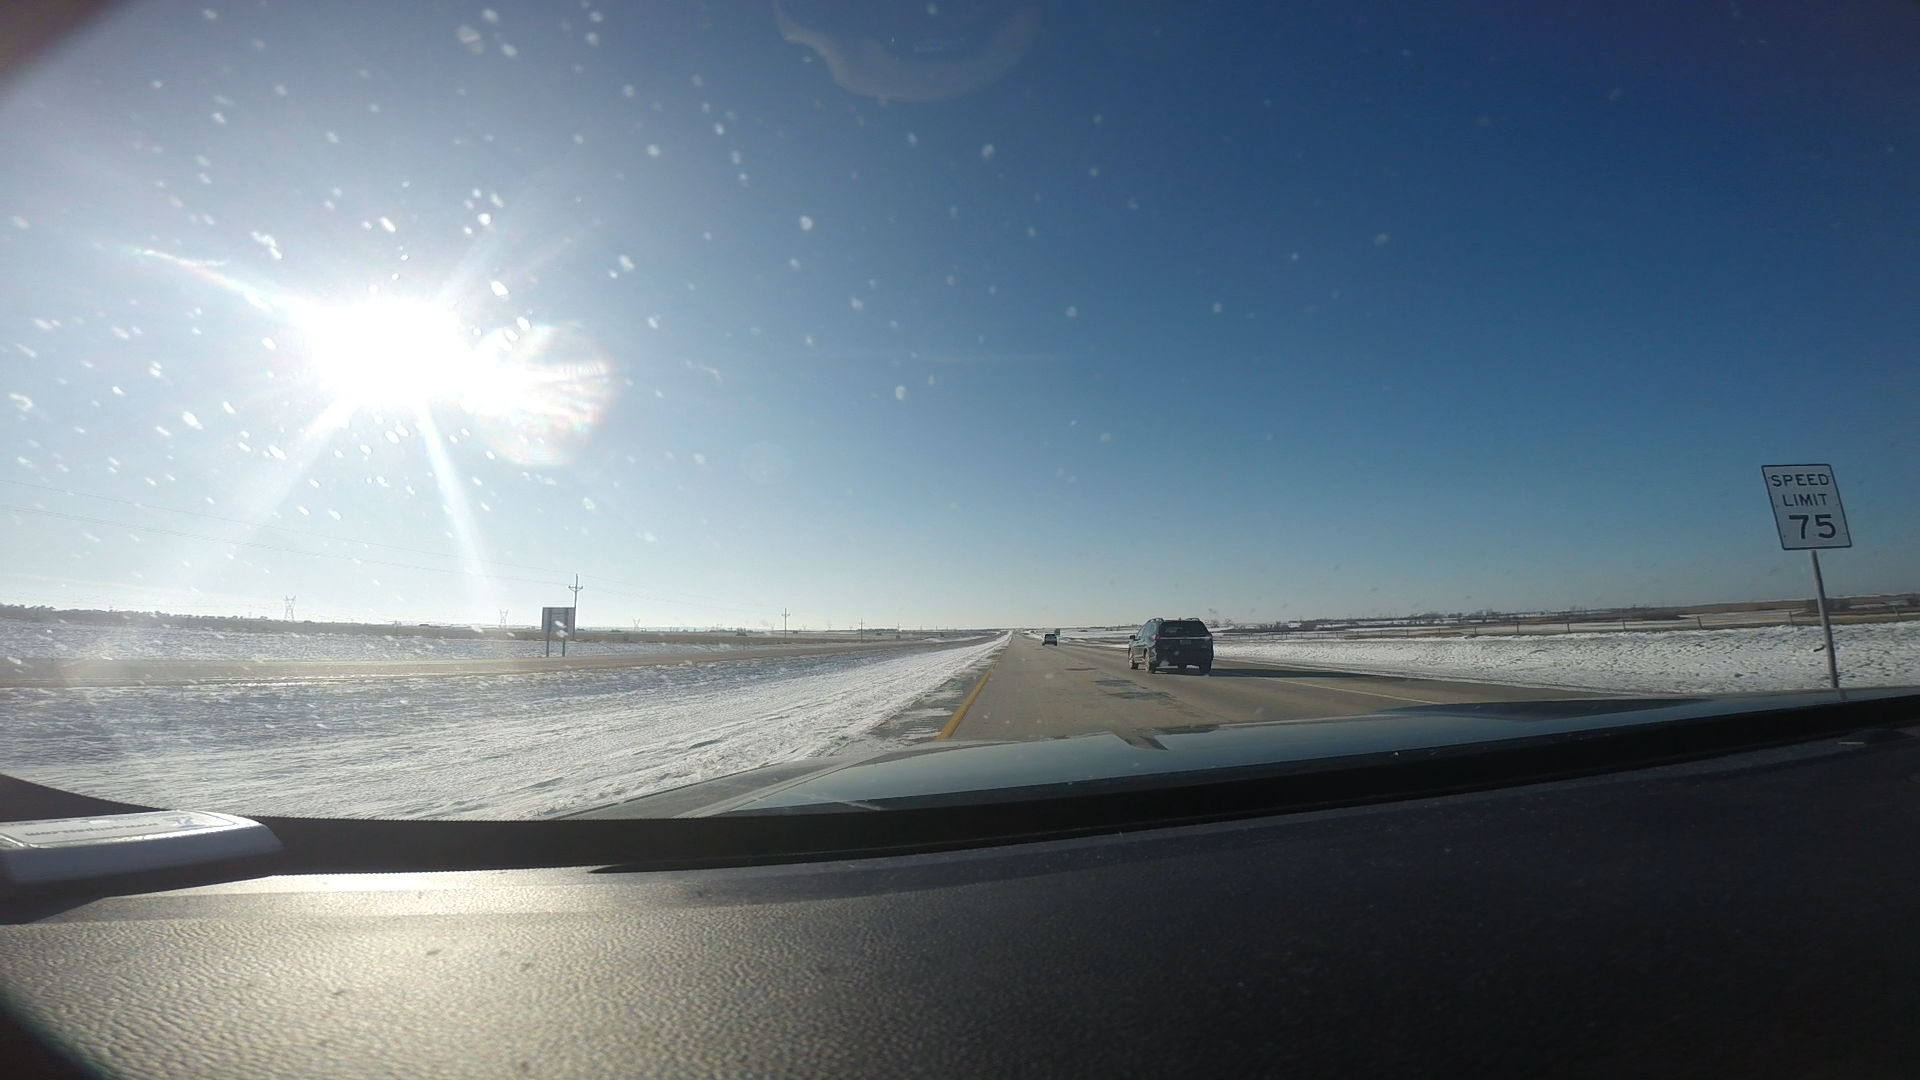
Speed limit sign label: mph75